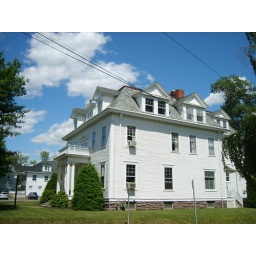
An interesting looking building near a friend's house in Wilkes-Barre